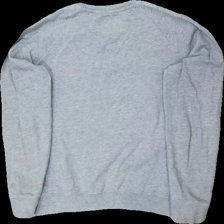
View: back
Type: Sweater
Category: Ladies
Brand: Lager 157
Colors: Grey
Material: 90% bomull 10% viskos
Cut: C-collar
Size: M
Season: All
Stains: Major
Damage: smuts fläckar
Damage location: middle left
Damage 2: smuts fläckar
Damage 2 location: middle right
Price range: <50
Recommended usage: Export
Description: grå sweater